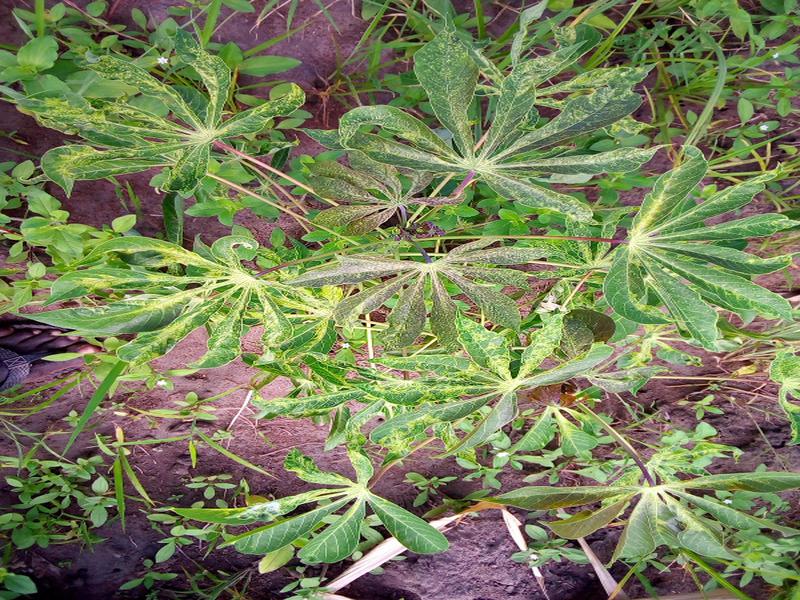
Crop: cassava
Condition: mosaic_disease